Parish Church of St Helier

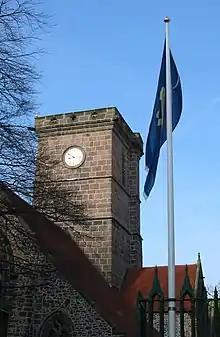
The tower

Helier was a Belgian saint who lived as a hermit for some ten years on an islet in St Aubin's Bay, about three-quarters of a mile off the south coast of Jersey. In AD 555 he was martyred by Saxon pirates, beheaded by their leader who feared his men would be converted by Helier's preaching. In consequence Helier soon came to be venerated by the Islanders, and eventually was adopted as the Patron Saint of both Jersey and its capital.